Juliusz Kossak

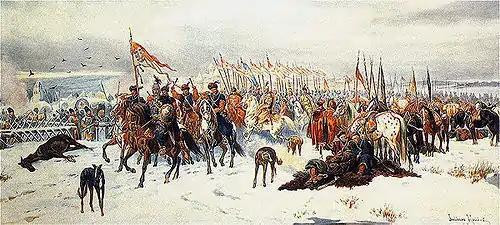
Juliusz Kossak, "The Relief of Smolensk" by Polish forces during the Polish–Muscovite War (1605–18). The painting reflects a historic period when Poles could face Russians on equal terms, unlike their subservient position in the painter's lifetime. Watercolor.

Juliusz Fortunat Kossak (15 December 1824 – 3 February 1899) was a Polish historical painter and master illustrator who specialized in battle scenes, military portraits and horses. He was the progenitor of an artistic family that spanned four generations, father of painter Wojciech Kossak and grandfather of painter Jerzy Kossak.